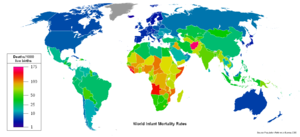
Spædbørnsdødelighed
Spædbørnsdødelighed i 2008 [1]
Spædbørnsdødelighed er antallet af nyfødte børn pr. år, der dør inden for deres første leveår af 1.000 levendefødte.